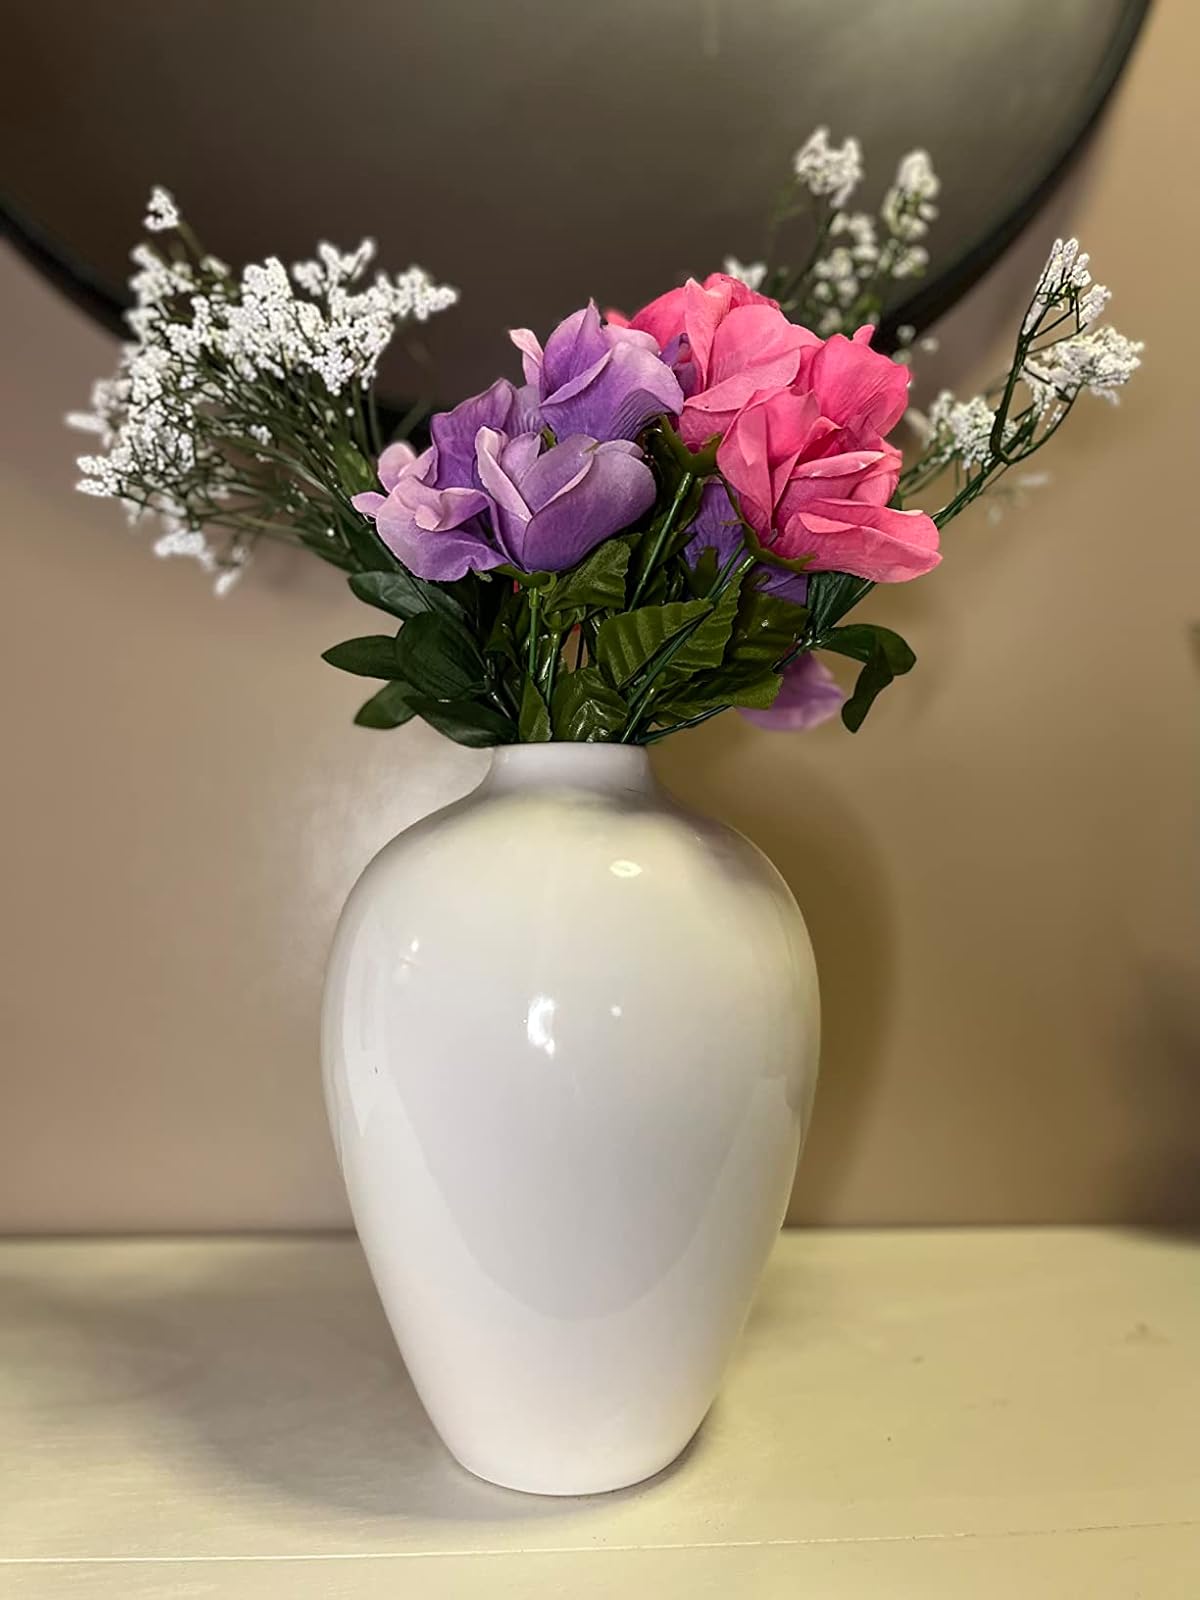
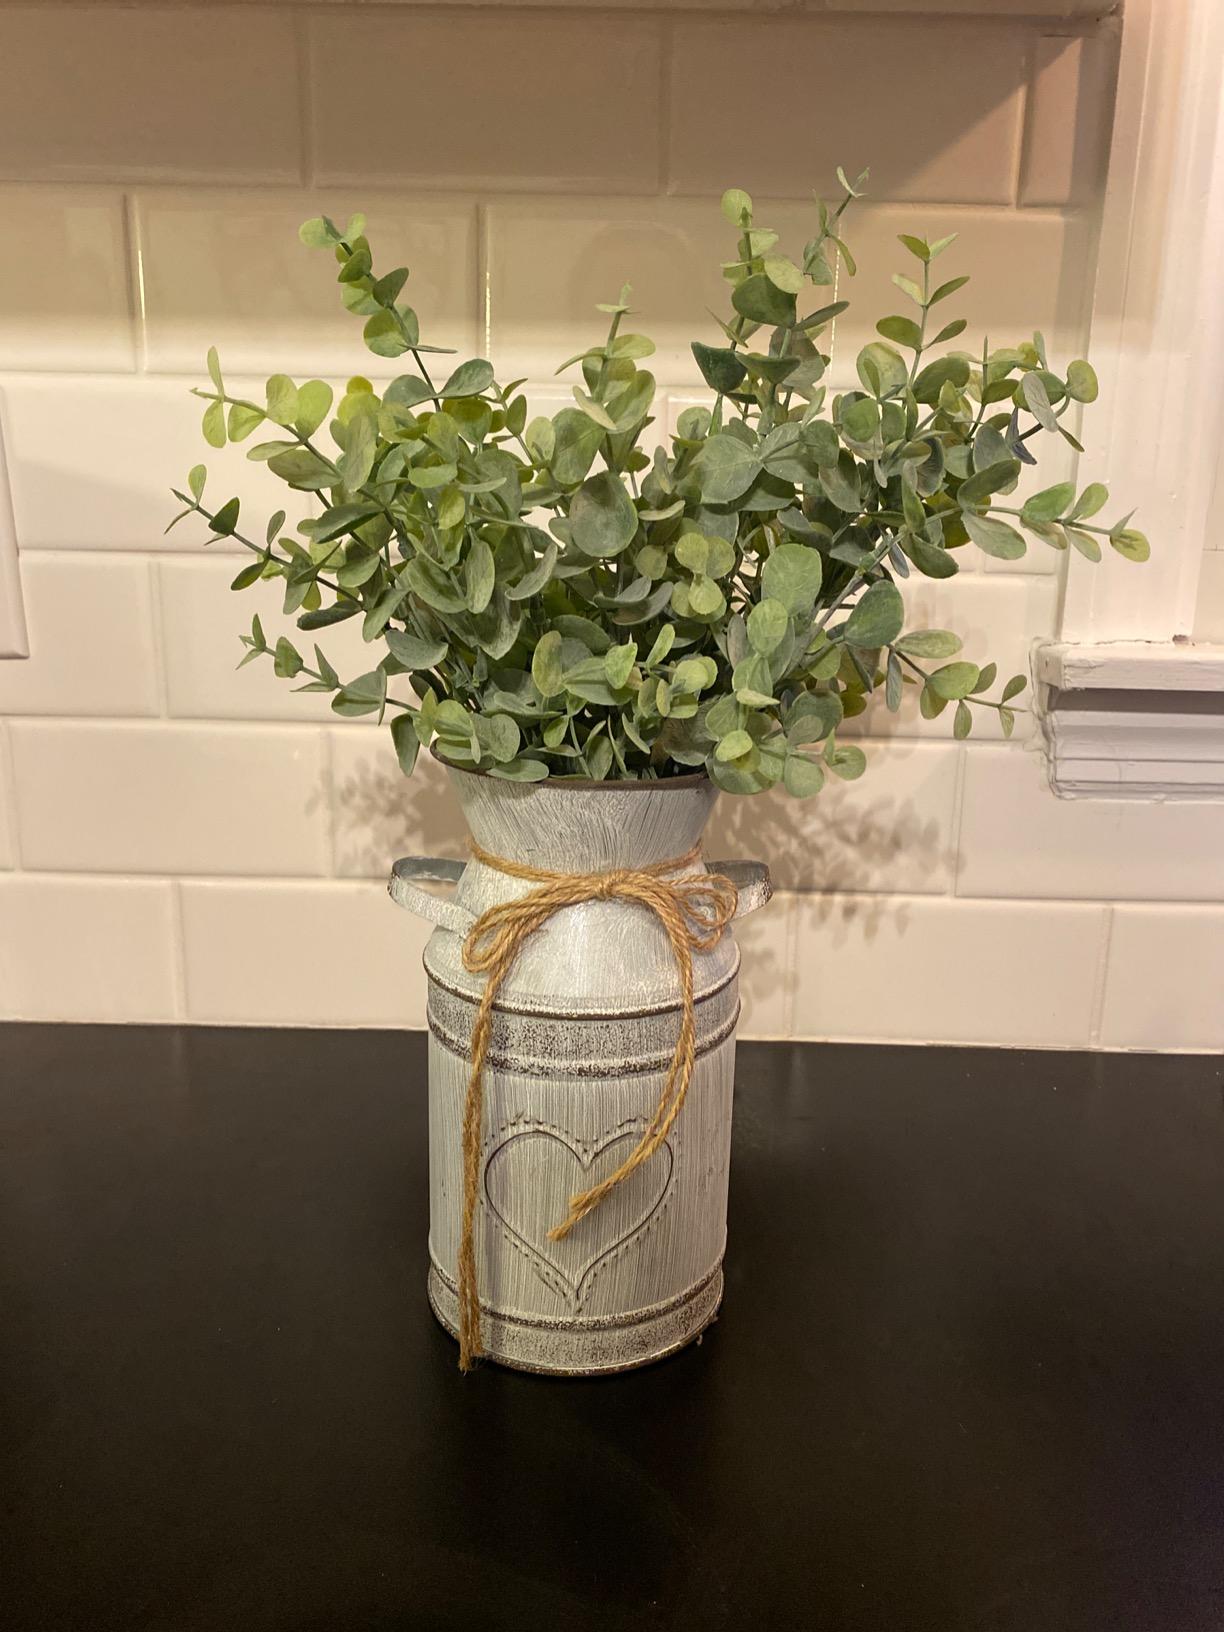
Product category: vase
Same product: no